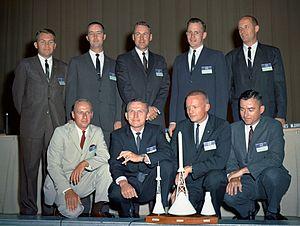
Thomas Patten Stafford, dit Tom Stafford, né le 17 septembre 1930 à Weatherford dans l'Oklahoma, est un officier de l'United States Navy, pilote d'essai et astronaute américain.
Frank Borman, né le 14 mars 1928 à Gary dans l'Indiana, est un militaire, pilote d'essai, astronaute et homme d'affaires américain.
Charles Conrad Jr. dit Pete Conrad, né le 2 juin 1930 à Philadelphie et mort le 8 juillet 1999 à Ojai, est un aviateur naval, pilote d'essai, ingénieur en aéronautique, astronaute et homme d'affaires américain. Il est le troisième des douze hommes ayant foulé le sol lunaire à ce jour.
Elliot McKay See Jr. est un pilote d'essai, aviateur naval et aspirant-astronaute américain né le 23 juillet 1927 à Dallas et mort le 28 février 1966 à Saint-Louis.